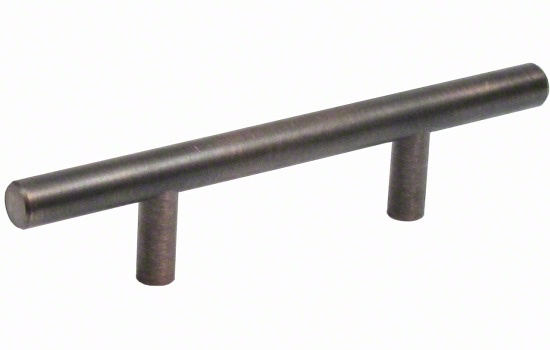
J224-ORB - 3" Center to Center Oil Rubbed Bronze Bar Pull
Description: 3" Center to Center Oil Rubbed Bronze Bar Pull Specifications: Center To Center = 3" Collection = Jamison Finish = Oil Rubbed Bronze Finish Family = Bronze Tones Length = 6" Material = Zinc Product Type = Bar Pull Projection = 1-3/8" Size Range = 5" - 7" Tap = 8-32 Width = 1/2"
Brand: Charles McMurray Co.
Category: Hardware > Hardware Accessories > Cabinet Hardware